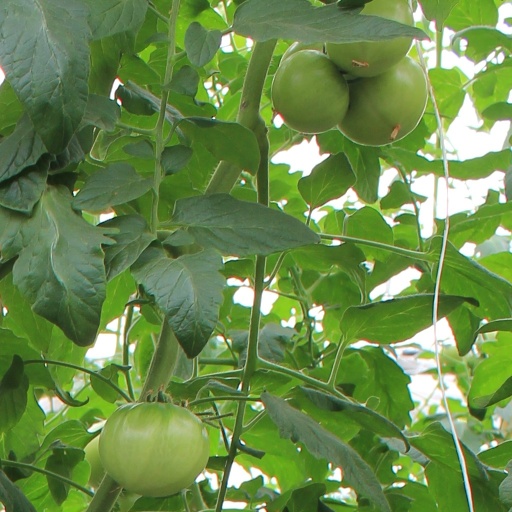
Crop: tomato